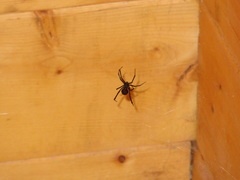
Species: Lactrodectus_hesperus